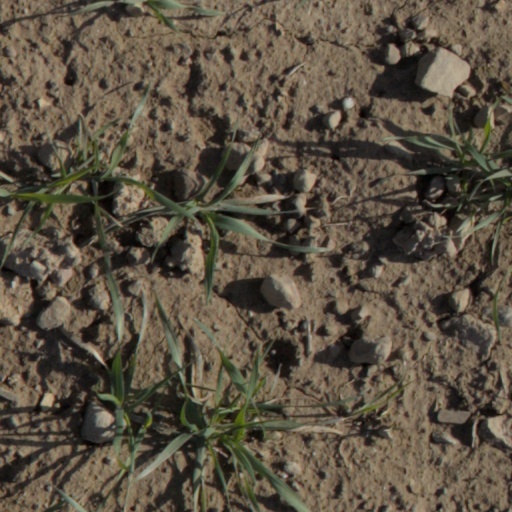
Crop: wheat